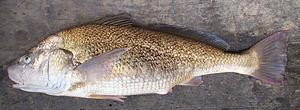
La province de Buenos Aires est la province la plus grande, la plus riche et la plus peuplée d'Argentine, bien que la municipalité de la ville de Buenos Aires, capitale de la République argentine n'en fasse pas partie. La province avait 15 625 084 habitants en 2010. L'agglomération du grand La Plata, sa capitale, en avait 799 523 la même année.
La province de Chubut est une province de l’Argentine, située en Patagonie, entre les 42ᵉ et 46ᵉ parallèles sud.
La province de Santa Cruz est une province de l'Argentine, qui se trouve en Patagonie, dans le sud du pays. Sa capitale est la ville de Río Gallegos.